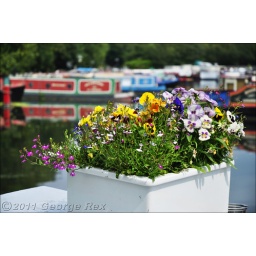
Container of flowers on top of a narrowboat on the river Lea, near Springfield  Park. London Borough of Hackney.